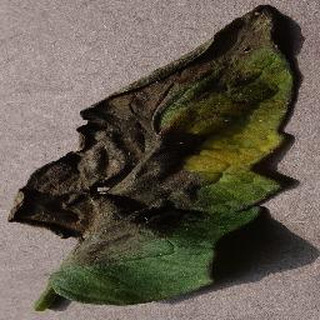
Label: tomato_late_blight